Kole people

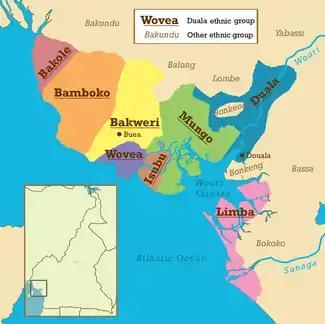
Map showing the location of the various Duala ethnic groups of Cameroon

The Bakole language is part of the Bantu group of the Niger–Congo language family. The language is at least partially intelligible with Mokpwe, the language of the Bakweri. Individuals who have attended school or lived in an urban centre usually speak Cameroonian Pidgin English or standard English. In fact, growing numbers of Anglophone Cameroonians today grow up with pidgin as their first tongue.